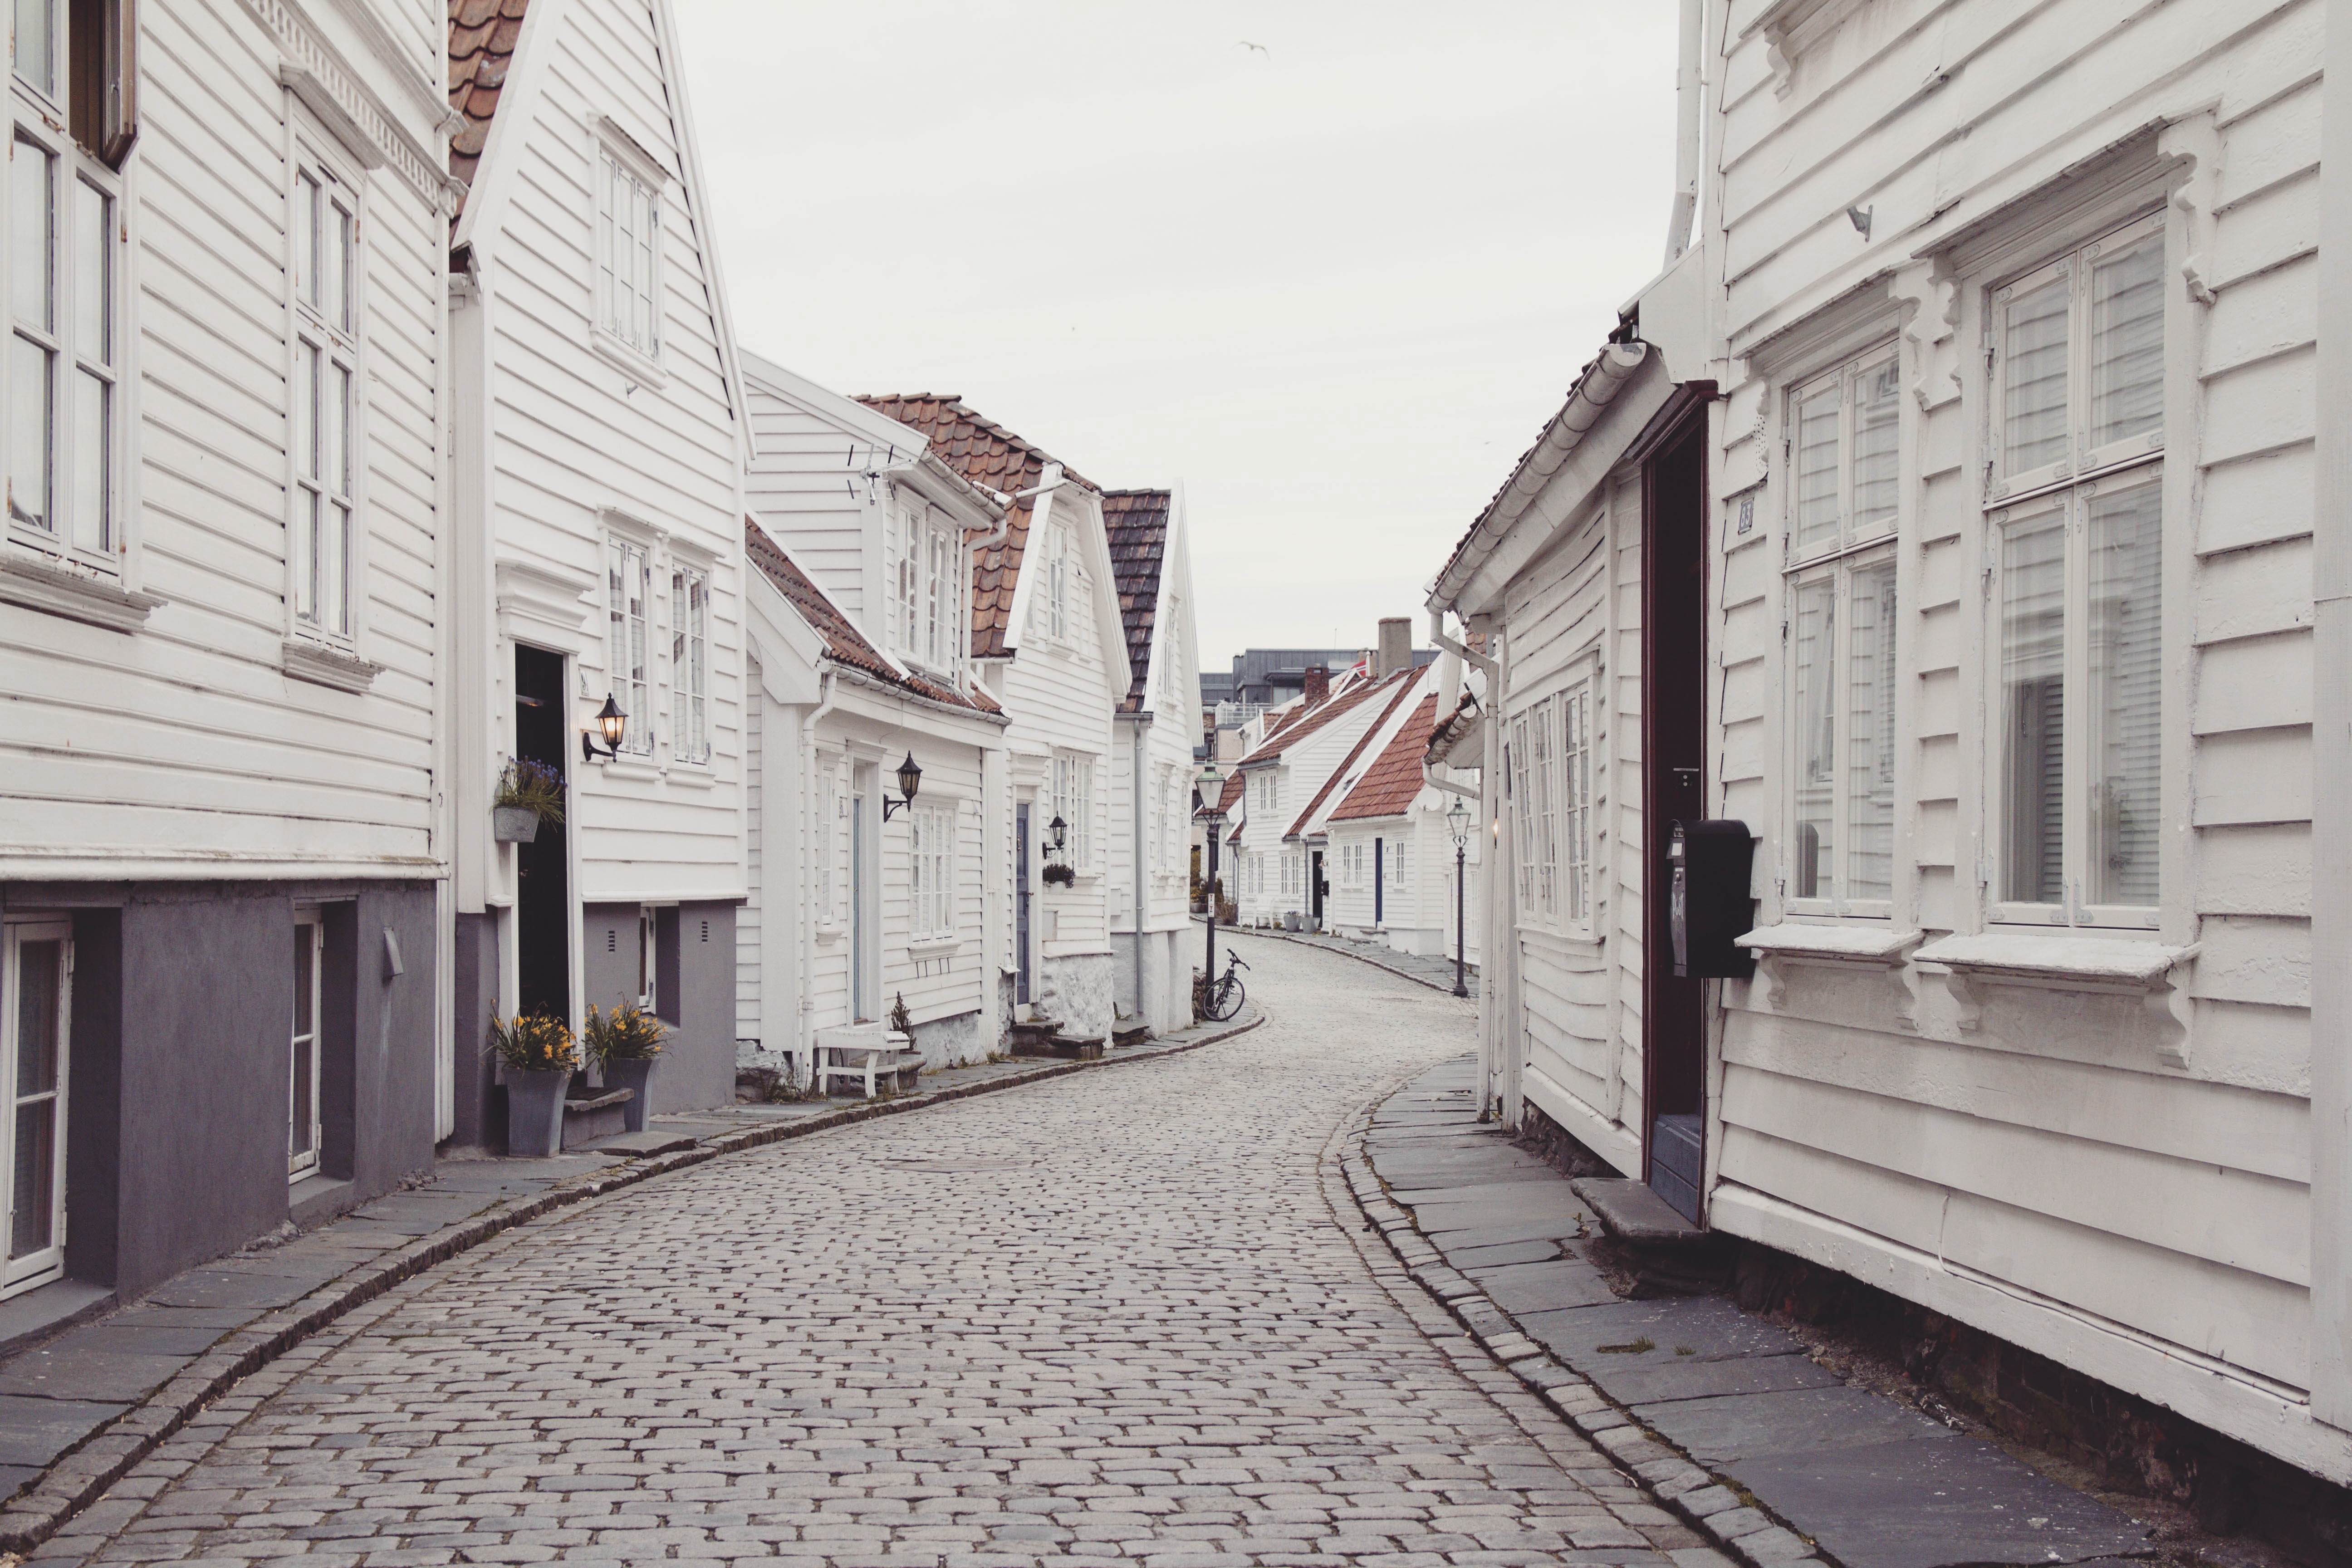
architecture, track, road, street, town, alley, cobblestone, urban, village, transport, neighborhood, suburb, vehicle, community, property, residential, lane, townhouse, housing, buildings, infrastructure, homes, houses, neighbourhood, road surface, urban area, residential area, human settlement